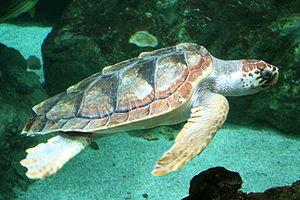
Cette liste systématique des noms vulgaires de reptiles ne concerne que les espèces vivant en France métropolitaine.
Ce guide phylogénétique illustré de la faune et de la flore sous-marine permet, pour l'ensemble des groupes faunistiques et floristiques sous-marins, d'accéder directement aux images entreposées sur le site de Wikimedia Commons. L'accès peut se faire soit de manière simplifiée vers les principaux grands groupes, soit de façon plus ciblée via un arbre phylogénétique. Cet arbre est tiré de l'ouvrage de Lecointre : Classification phylogénétique du vivant. Pour un arbre phylogénétique plus détaillé, voir l'arbre phylogénétique de wikipédia.
Un « corridor biologique sous-marin » est pour une espèce ou un groupe d'espèces mobiles et marines, sa zone de déplacement, ou un « couloir » de déplacement utilisés par un large groupe d'espèce.
La Caouanne, est une tortue de mer que l’on retrouve dans les océans du monde entier. C’est un reptile marin qui appartient à la famille des Cheloniidae. La caouanne mesure en moyenne 90 cm de long quand elle a atteint sa taille adulte, bien que des spécimens dépassant les 270 cm aient été découverts. La tortue caouanne adulte pèse approximativement 135 kg, les plus grands spécimens pesant plus de 454 kg. La peau varie du jaune au marron, et la carapace est brun-rougeâtre. Il n’y a pas de différences visibles entre mâles et femelles jusqu’à ce que les tortues atteignent l’âge adulte. On peut alors repérer les mâles avec leur queue plus large et leur plastron plus court que les femelles.
Océanopolis est un centre de culture scientifique consacré aux océans, situé à Brest, près du port de plaisance du Moulin Blanc. La forme du premier bâtiment, le pavillon tempéré, rappelle celle d'un crabe. Équipement public, Il est la propriété de Brest métropole et il est géré par une société d’économie mixte, Brest'aim.